Flemish Diamond

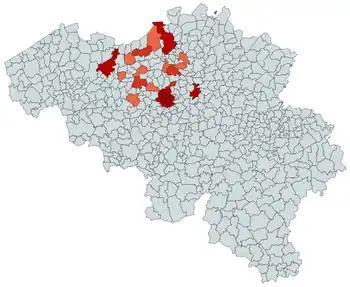
Map highlighting the cities and other urbanized municipalities within the "Flemish Diamond".

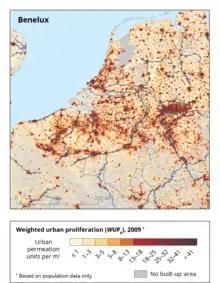
The Flemish Diamond has a high degree of urban sprawl.

The Flemish Diamond is the Flemish reference to a network of four metropolitan areas in Belgium, three of which are in the central provinces of Flanders, together with the Brussels-Capital Region.